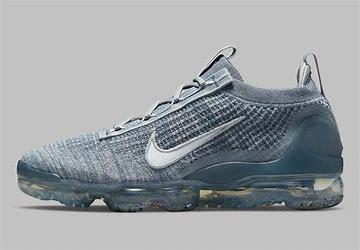
Brand: Nike
Model: Air Vapormax 2021 FK